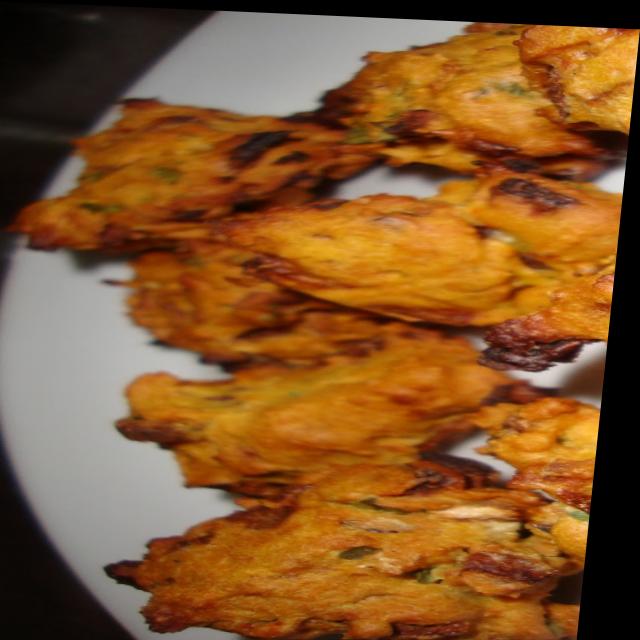
Dish: pakode